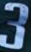
Number: 3